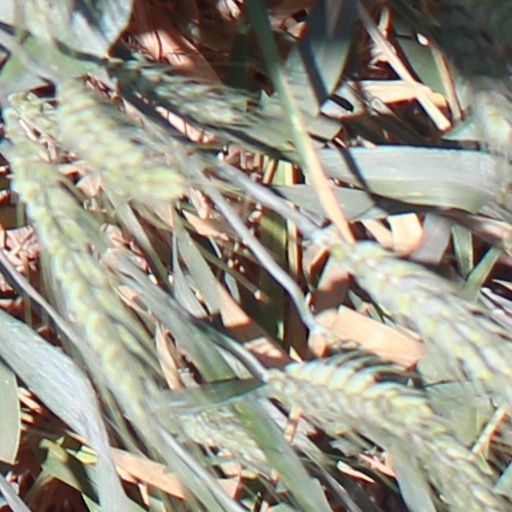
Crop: wheat